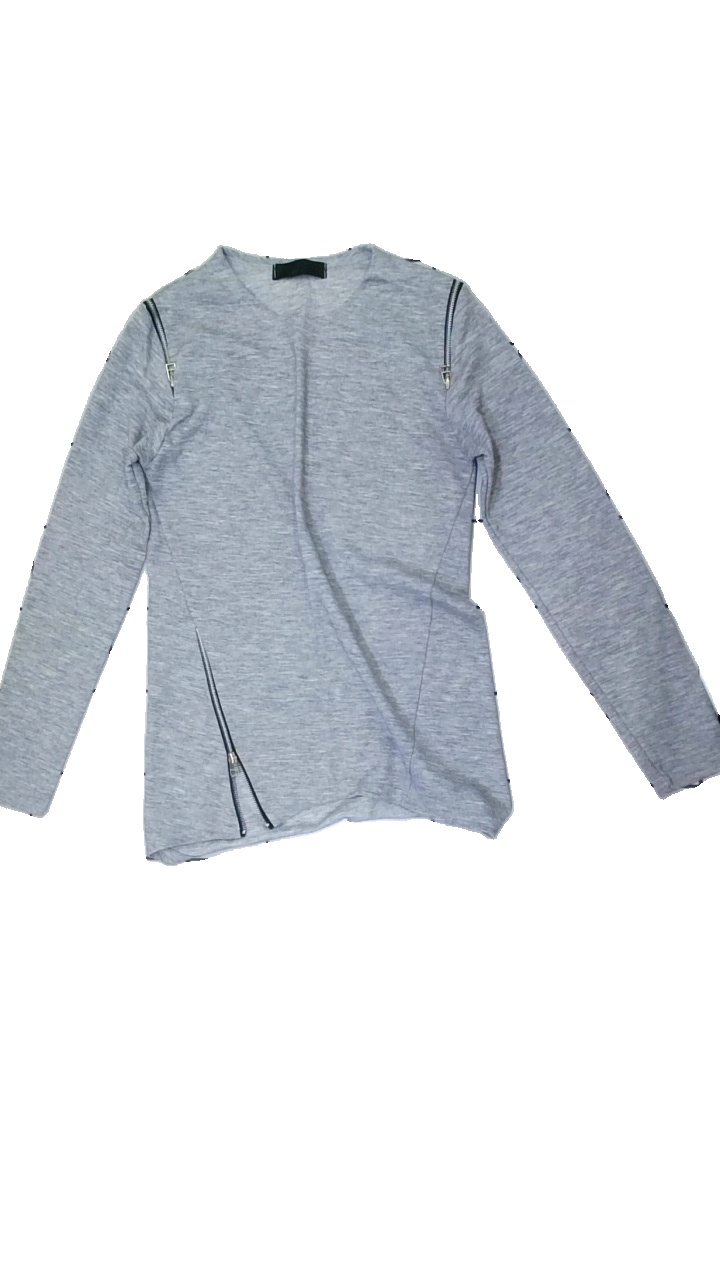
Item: Top (Ladies)
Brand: Flash
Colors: Grey
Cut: Regular
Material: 73% Polyester 27% Cotton
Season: All
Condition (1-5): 5
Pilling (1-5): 5
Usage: Reuse
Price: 50-100